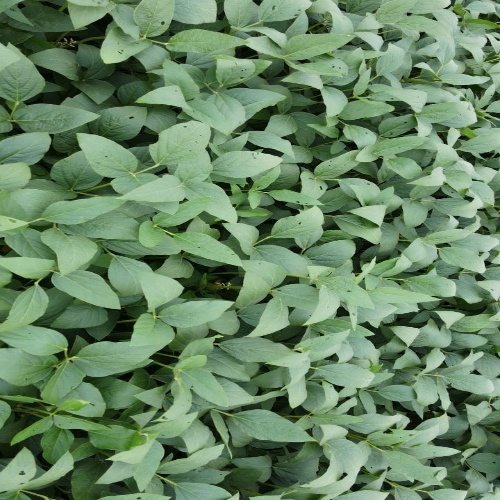
Label: Diabrotica_speciosa